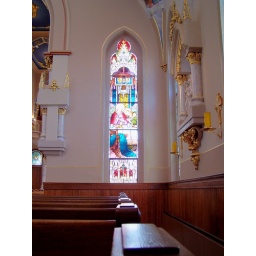
Stained glass window at St. Joseph Catholic Church in Macon, Georgia.